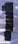
Number: 1